Martin Paterson

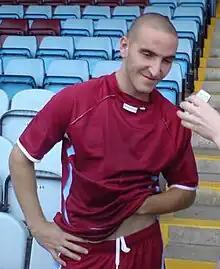
Paterson with Scunthorpe United in 2007

Martin Andrew Paterson (born 10 May 1987) is a former professional footballer who is the head coach of club Notts County.